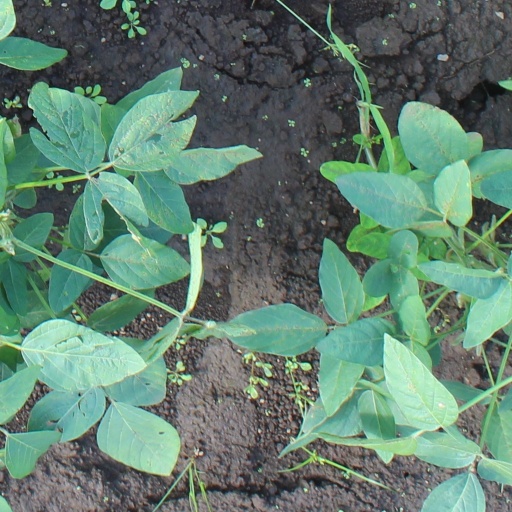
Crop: soybean